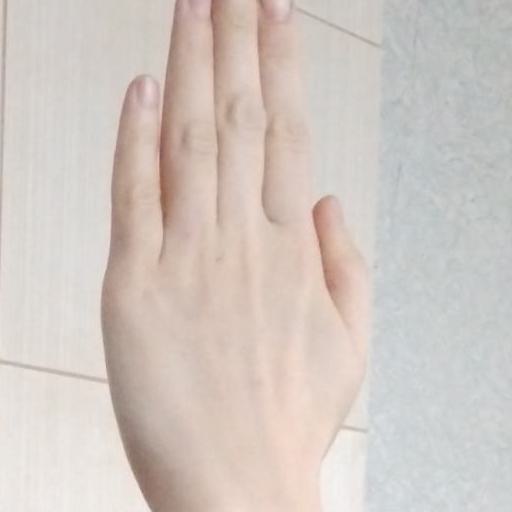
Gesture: stop_inverted